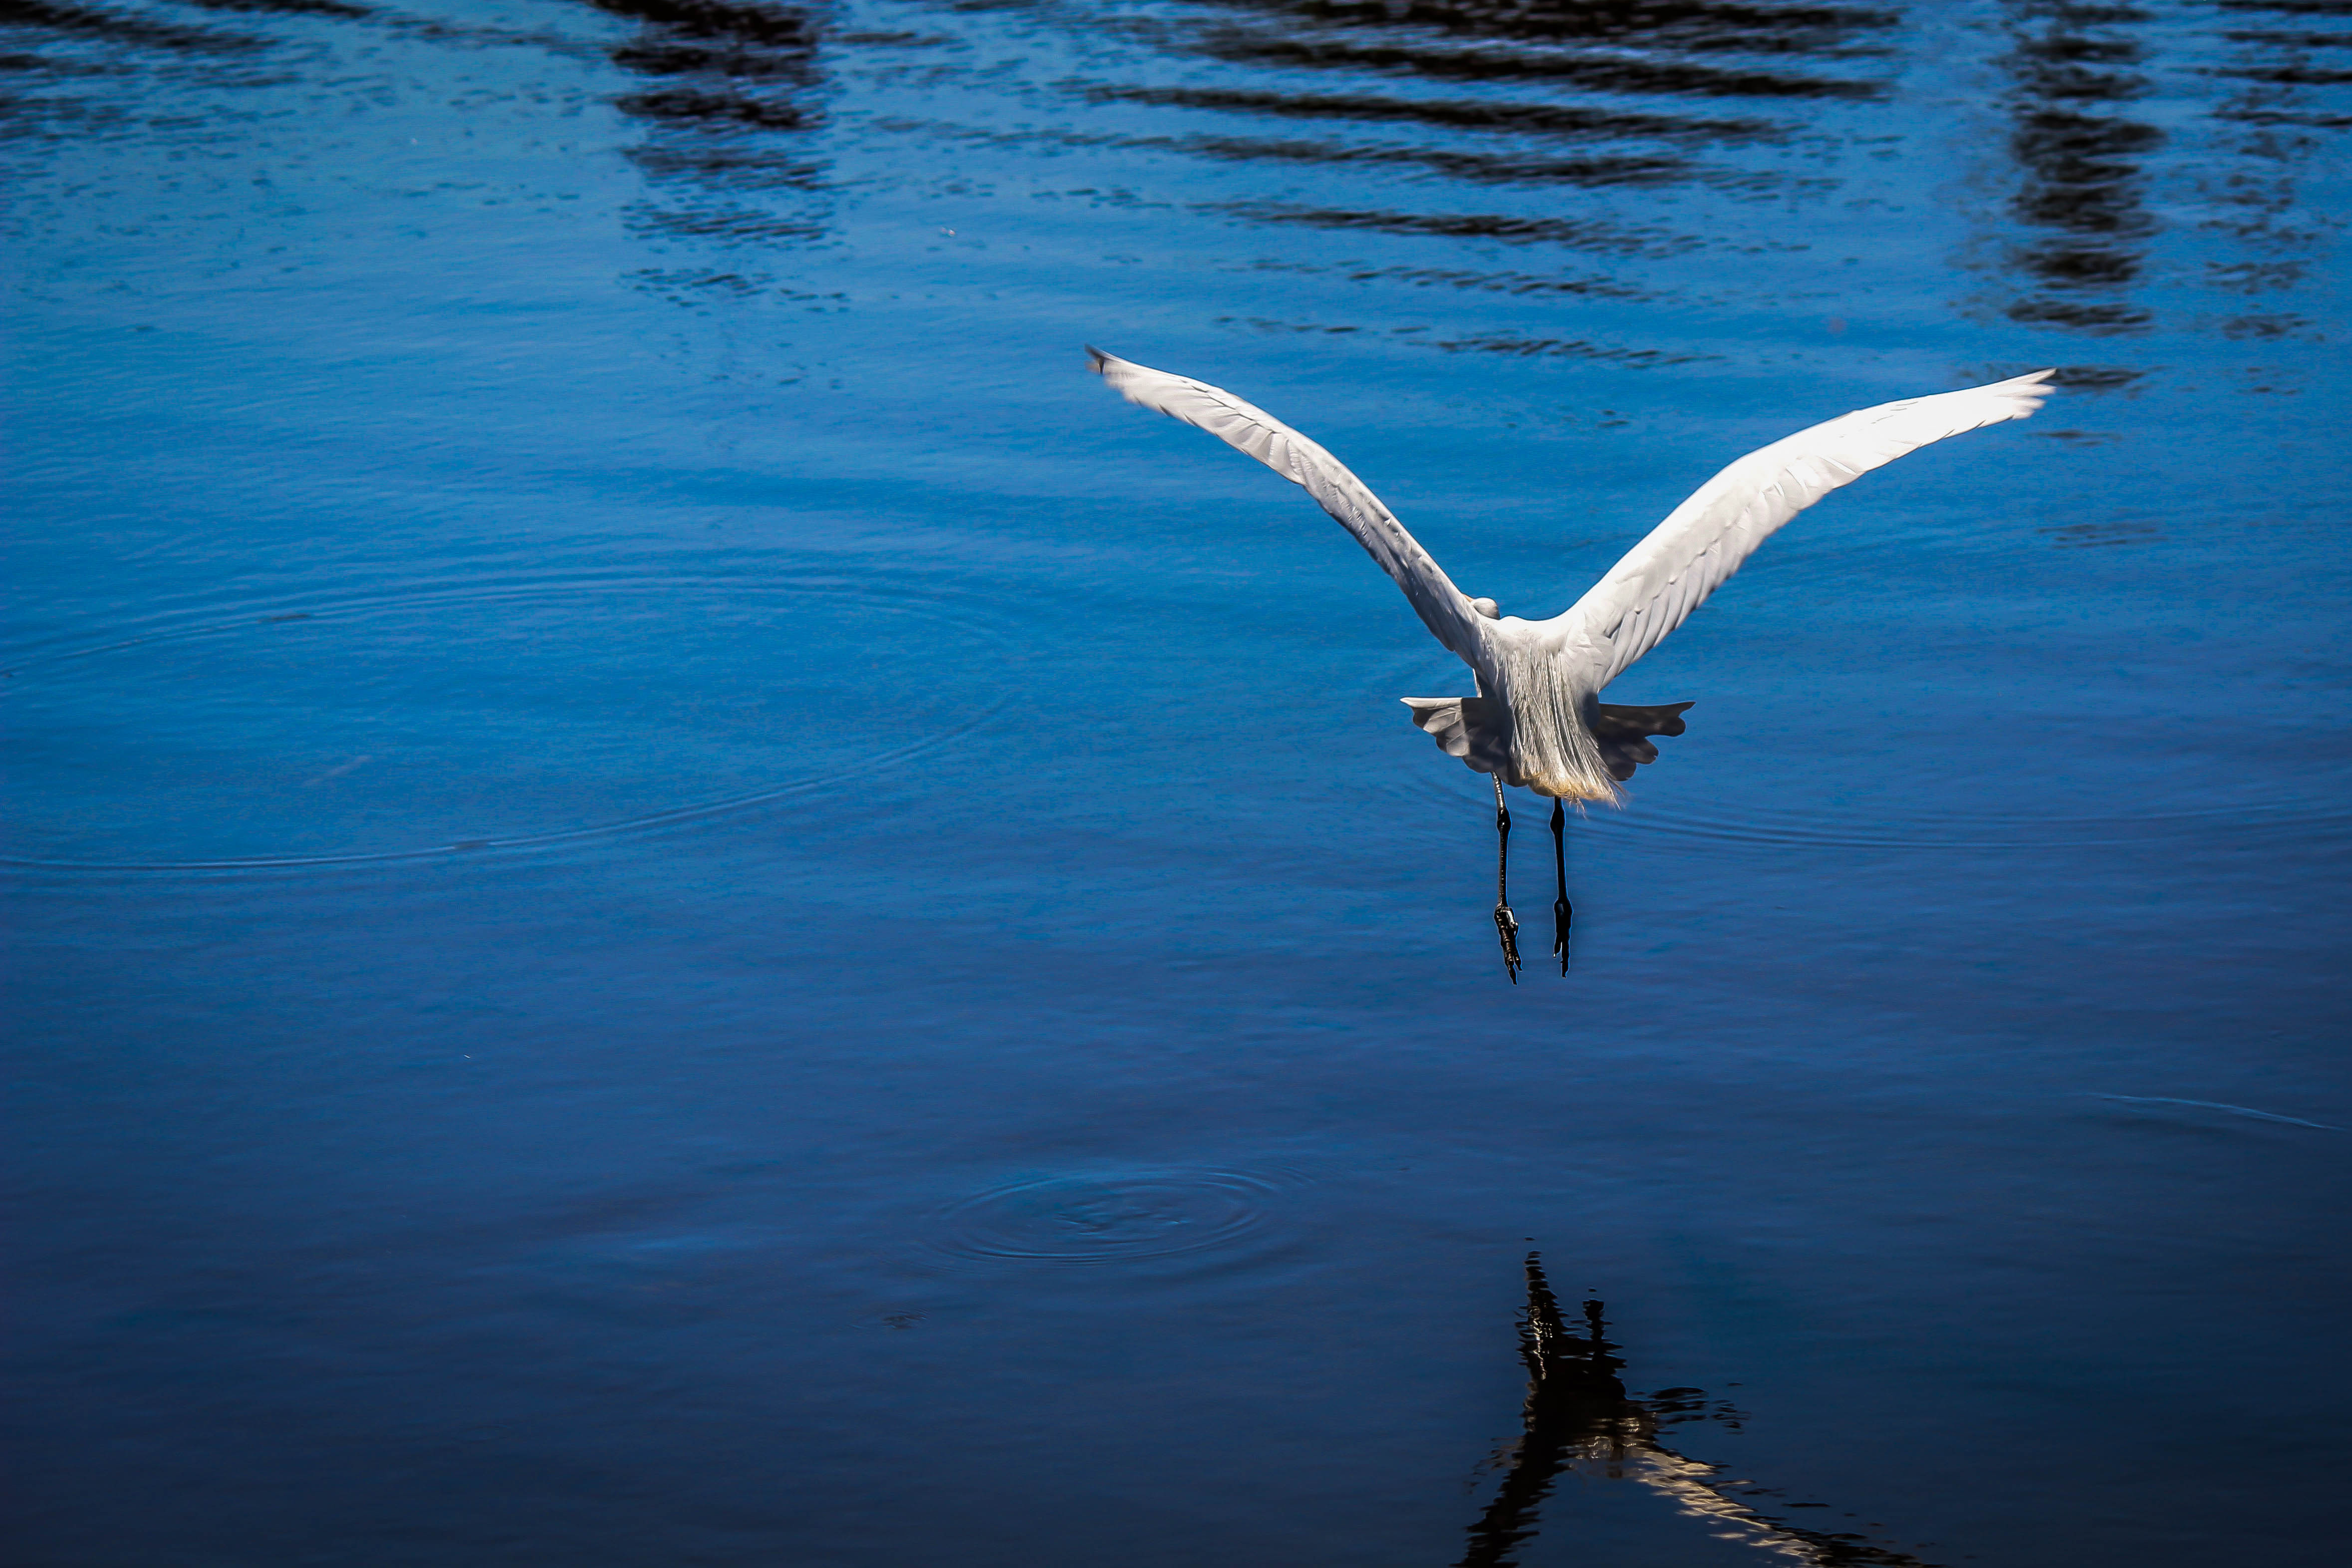
bird, water, reflection, beak, fauna, sky, seabird, water bird, sea, wildlife, wing, river, swan, calm, gull, charadriiformes, crane like bird